Microhyla sholigari

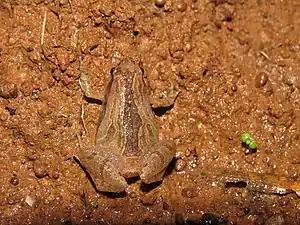

The iris is golden yellow with brown mottling and a black pupil. The advertisement calls of "M. sholigari" sound like a sharp ‘Zeeeeee…..Zeeeee…..Zeeeee…’ and are heard as a chorus with each call being 0.76 ± 0.04 s (range: 0.65–0.81 s) long in duration. The calls have 52–67 pulses (mean ± SE: 63 ± 4, N = 13) with a mean dominant frequency of 3596 ± 98 Hz (range: 3375–3704). Genetically, the species is closely related to "M. laterite".